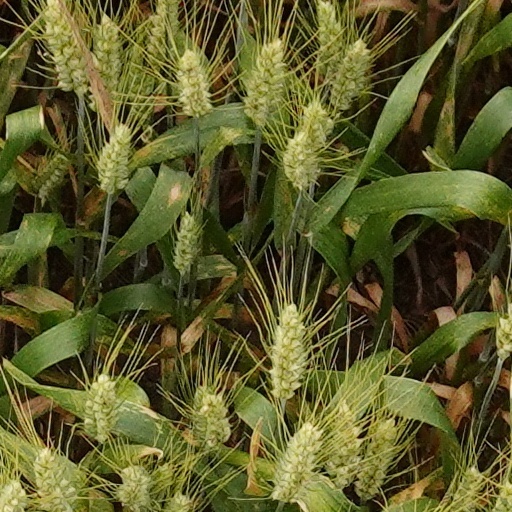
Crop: wheat